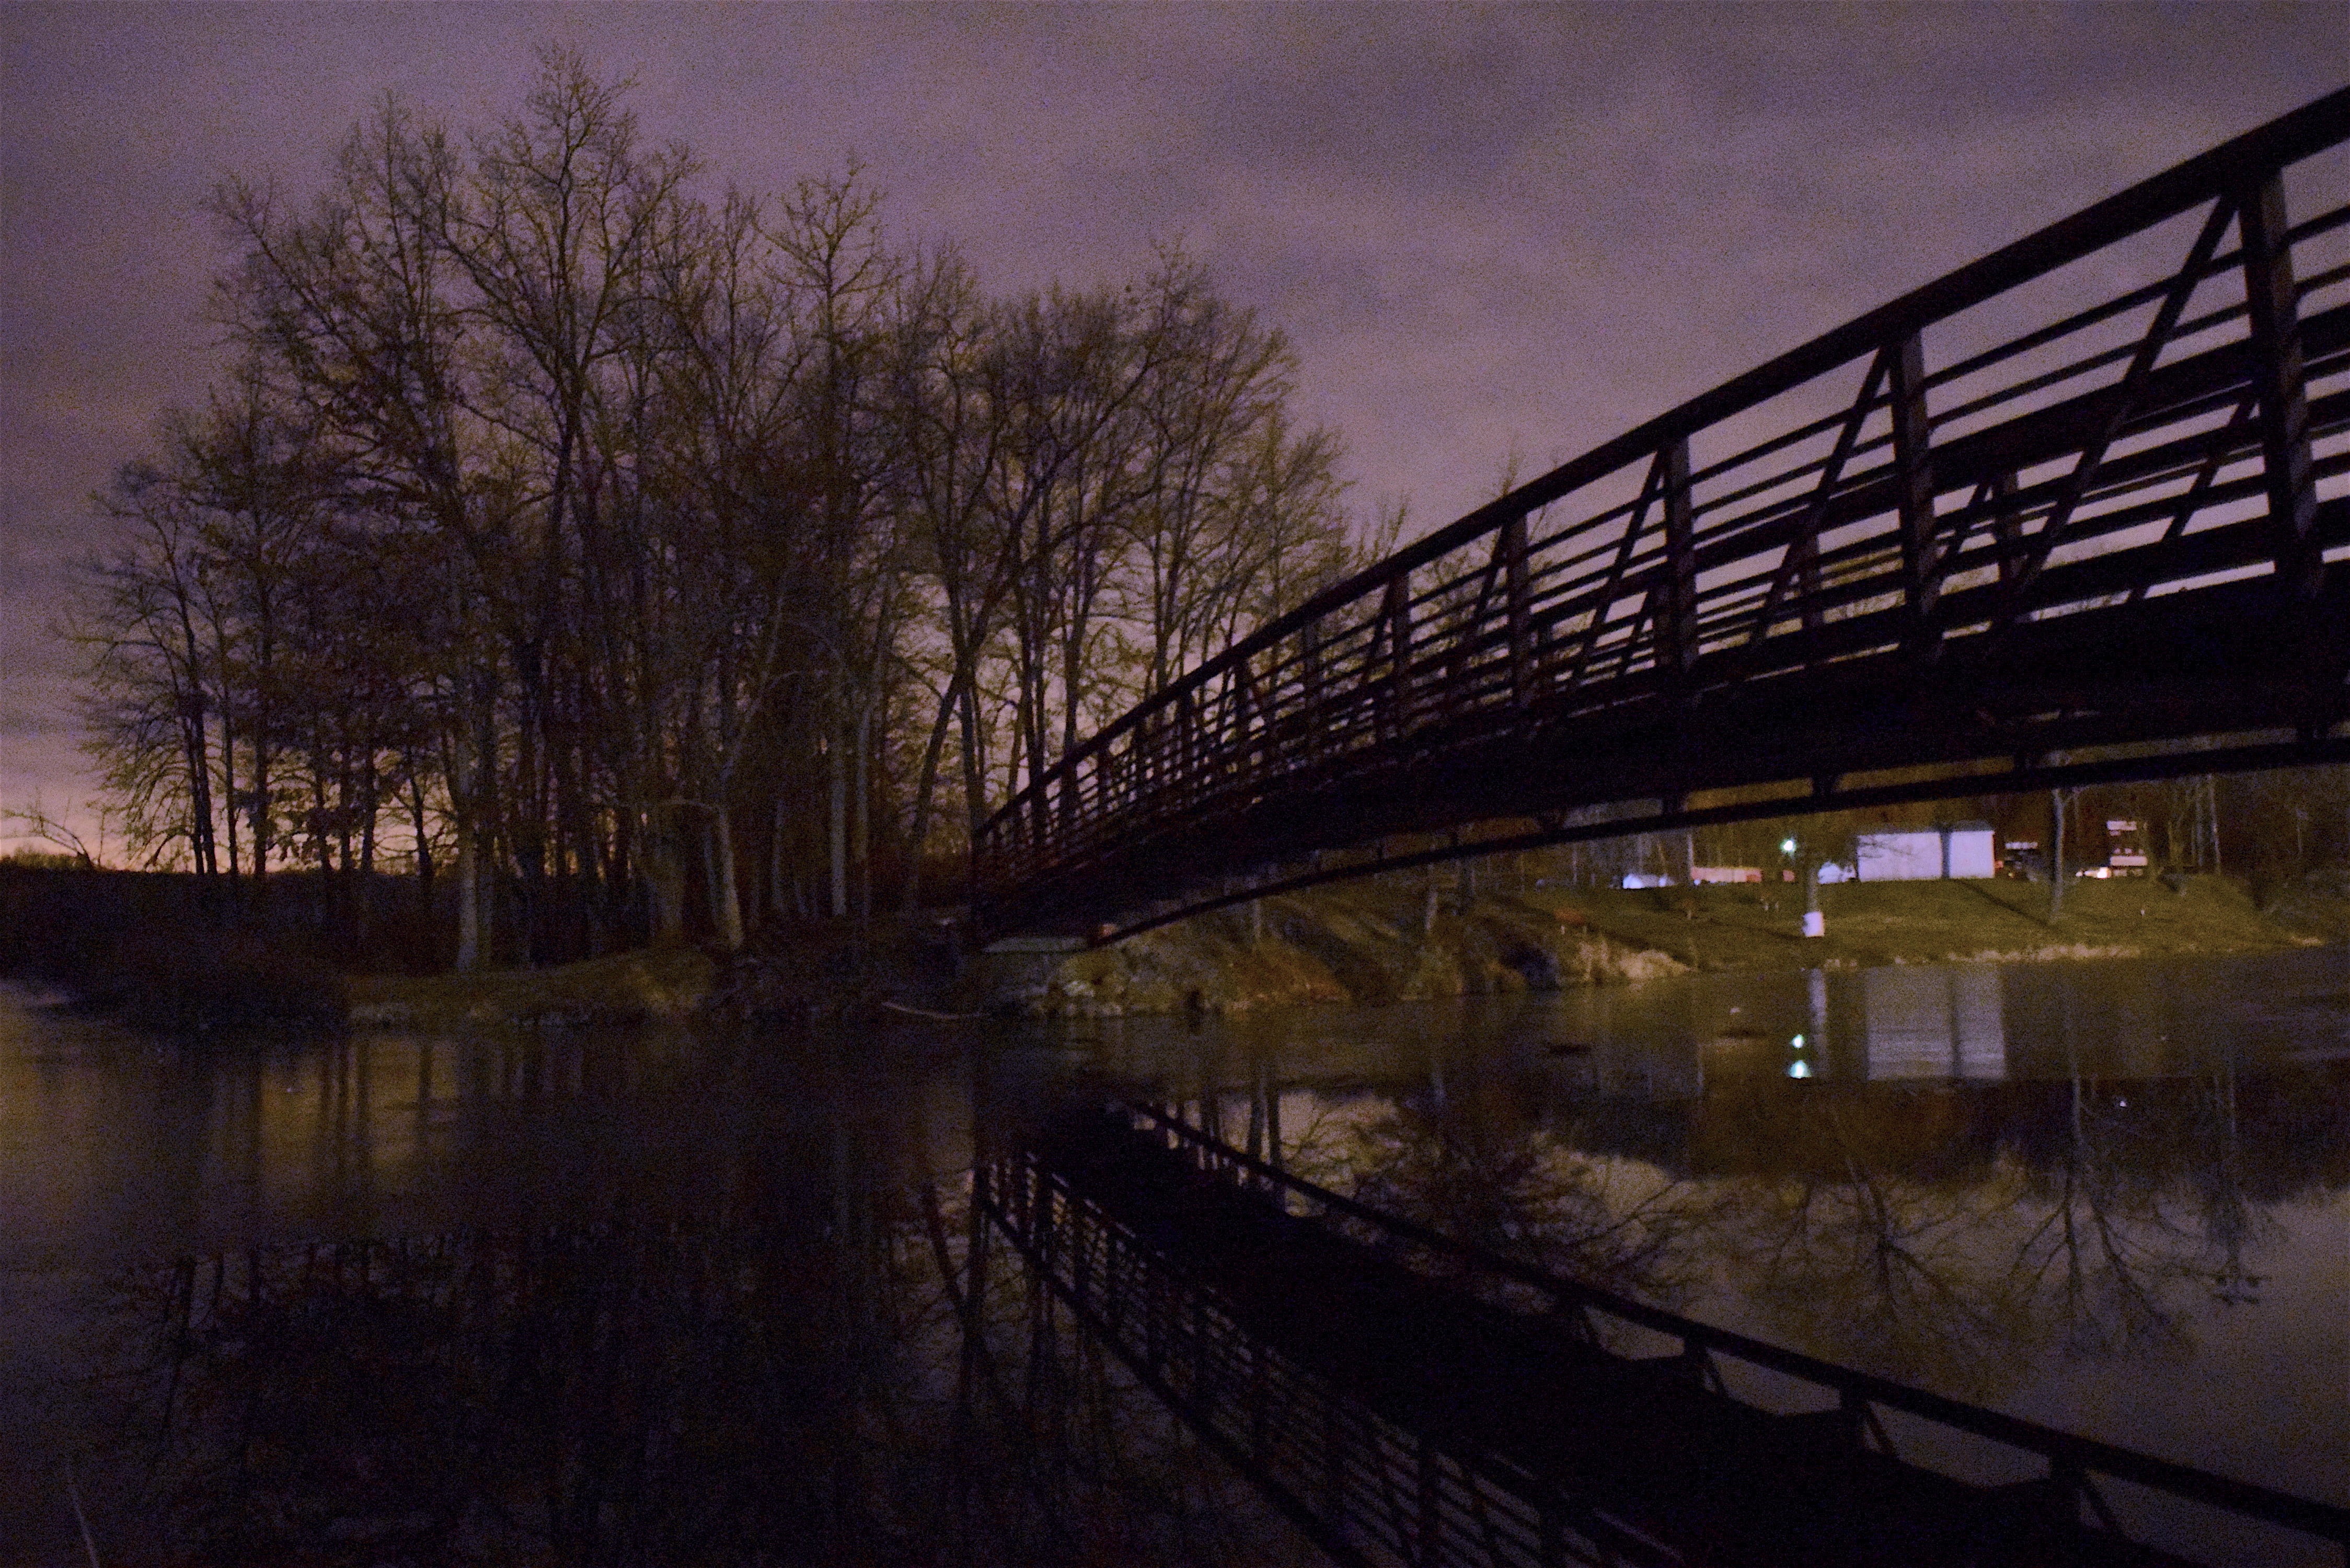
landscape, water, nature, outdoor, cold, winter, sunset, bridge, night, morning, lake, frost, river, canal, cityscape, dusk, pond, transport, ice, evening, reflection, color, natural, park, weather, holiday, freeze, frozen, blue, christmas, season, waterway, surface, trees, icy, shiny, franklin pond